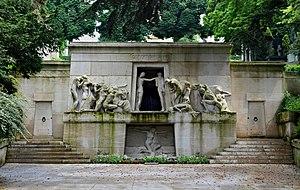
Monument aux morts du cimetière du Père-Lachaise, Paris, 20e , France.
Les catacombes de Paris, terme utilisé pour nommer l'ossuaire municipal, sont à l'origine une partie des anciennes carrières souterraines situées dans le 14ᵉ arrondissement de Paris, reliées entre elles par des galeries d'inspection. Elles sont transformées en ossuaire municipal à la fin du XVIIIᵉ siècle avec le transfert des restes d'environ six millions d'individus, évacués des divers cimetières parisiens jusqu'en 1861 pour des raisons de salubrité publique. Elles prennent alors le nom abusif de « catacombes », par analogie avec les nécropoles souterraines de la Rome antique, bien qu'elles n'aient jamais officiellement servi de lieu de sépulture.